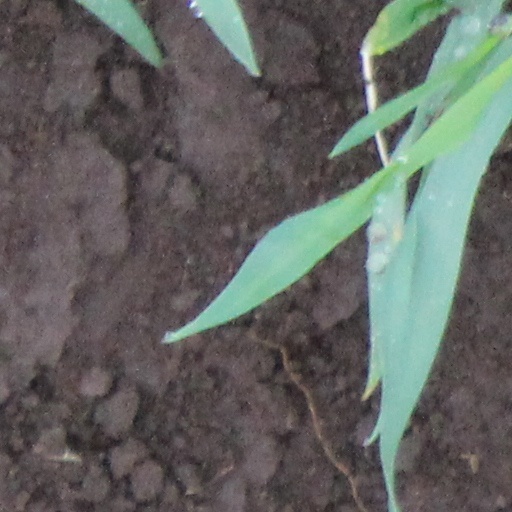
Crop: wheat